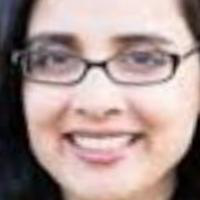
Age group: age 31-40